Frederick Bromley

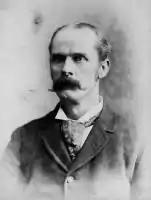

Frederick Hadkinson Bromley (30 November 1854 – 29 September 1908) was an English-born Australian trade unionist and early Labour leader in Victoria.